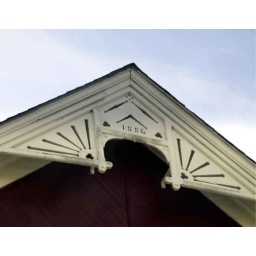
This is the roof peak at my house. Guess my house was built in 1886!